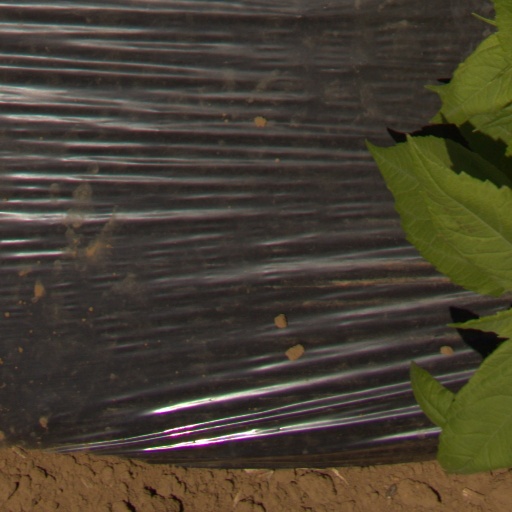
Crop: Jerusalem artichoke